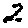
Label: 2